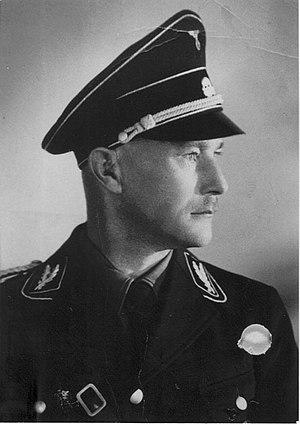
Heinrich Deubel était un soldat de la Première Guerre mondiale, fonctionnaire et officier SS allemand qui fut commandant du camp de concentration de Dachau de janvier 1935 à mars 1936.